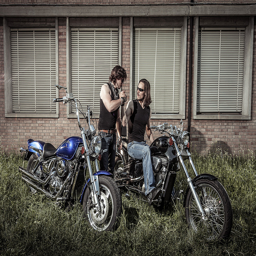
 A couple of people and some motor bikes in the grass.
Two men with their motorcycles parked in the grass.
there are two men one is sitting on his bike and one is standing
Two bikers sit in field next to windows and talk
Two motorcycles with a man sitting on one and a man standing next to him while they shake hands